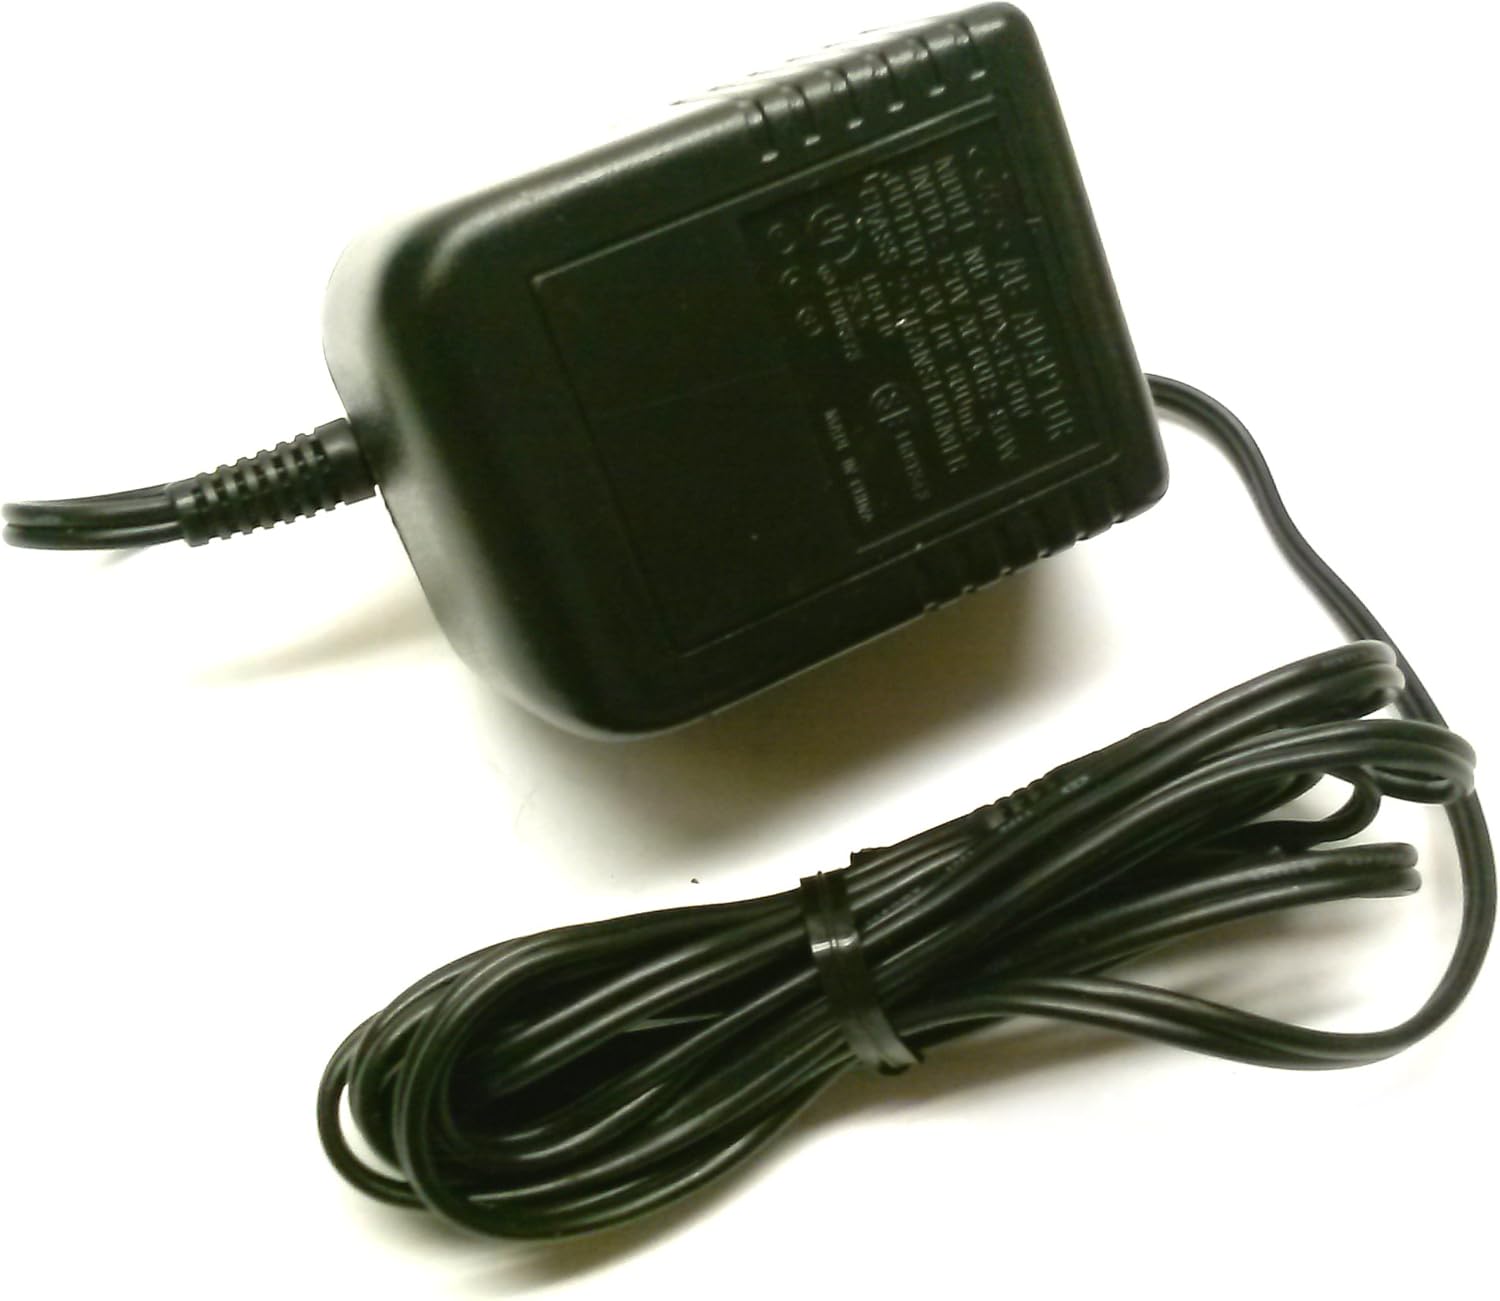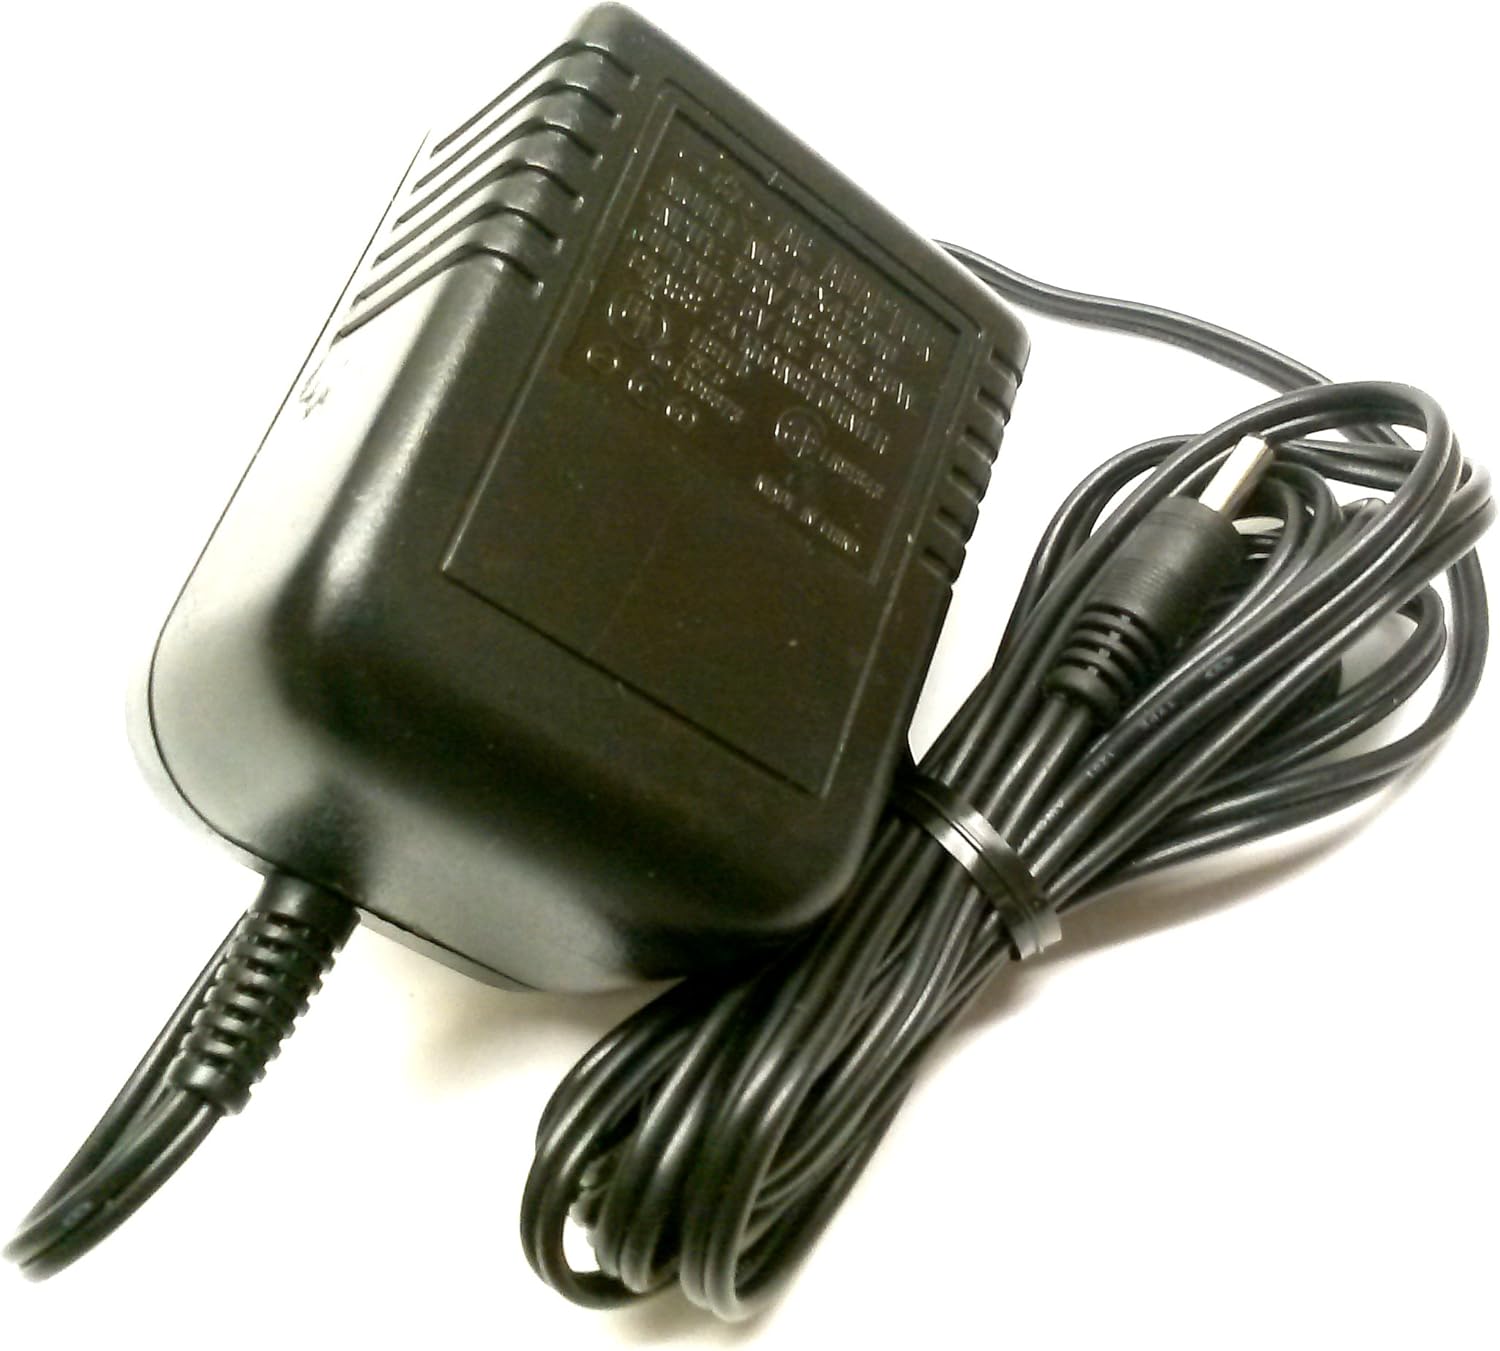
AC-DC Adapter 6VOLTS DC @ 600mA 1.3mm DC Power Plug with Positive Center
Category: All Electronics
AC-DC Power Supply Adapter Input Voltage: 120 Volts AC, 60Hz 8.6W Output Voltage: 6 Volts DC @ 600mA 1.3mm DC Power Plug with Positive Center. Product is new from surplus stock. The casing, package or box may show scuffs or signs of handling.
Features: AC-DC Adapter | UL/CSA Approved | 1.3mm DC Power Plug | Power Supply | Voltage Input: 120VAC, Output Voltage 6 VDC